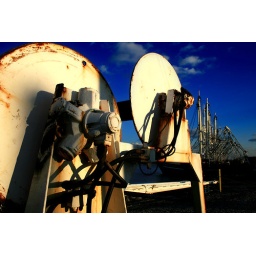
Over by the Lobster house piers. That's a line of fishing boats and masts in the background.